2023 Canadian wildfires

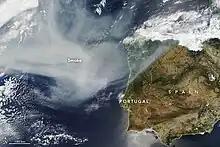
Smoke over Spain and Portugal on June 27

By the evening of August 15, Yellowknife itself began issuing precautionary evacuation alerts to parts of the city, as the wildfire began drawing closer. On the same day, Michael St Amour, the mayor of Enterprise, said that between 85–90% of his town was destroyed by the fires. On the evening of August 16, evacuation orders were issued for Yellowknife, N’dilo, Dettah, and Ingraham Trail, affecting an estimated 22,000 people.